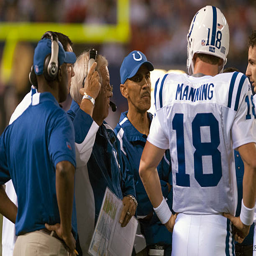
# talks with american football player and football coach against sports team during a football game .